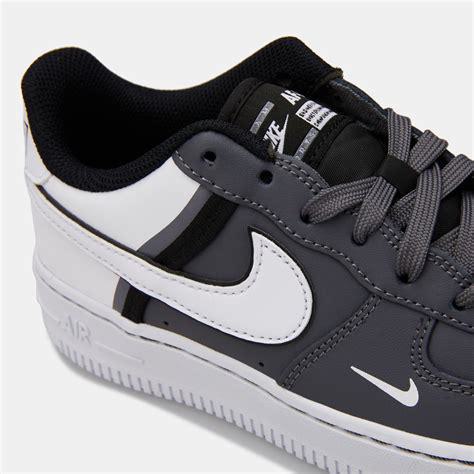
Brand: Nike
Model: Force 1 LV8